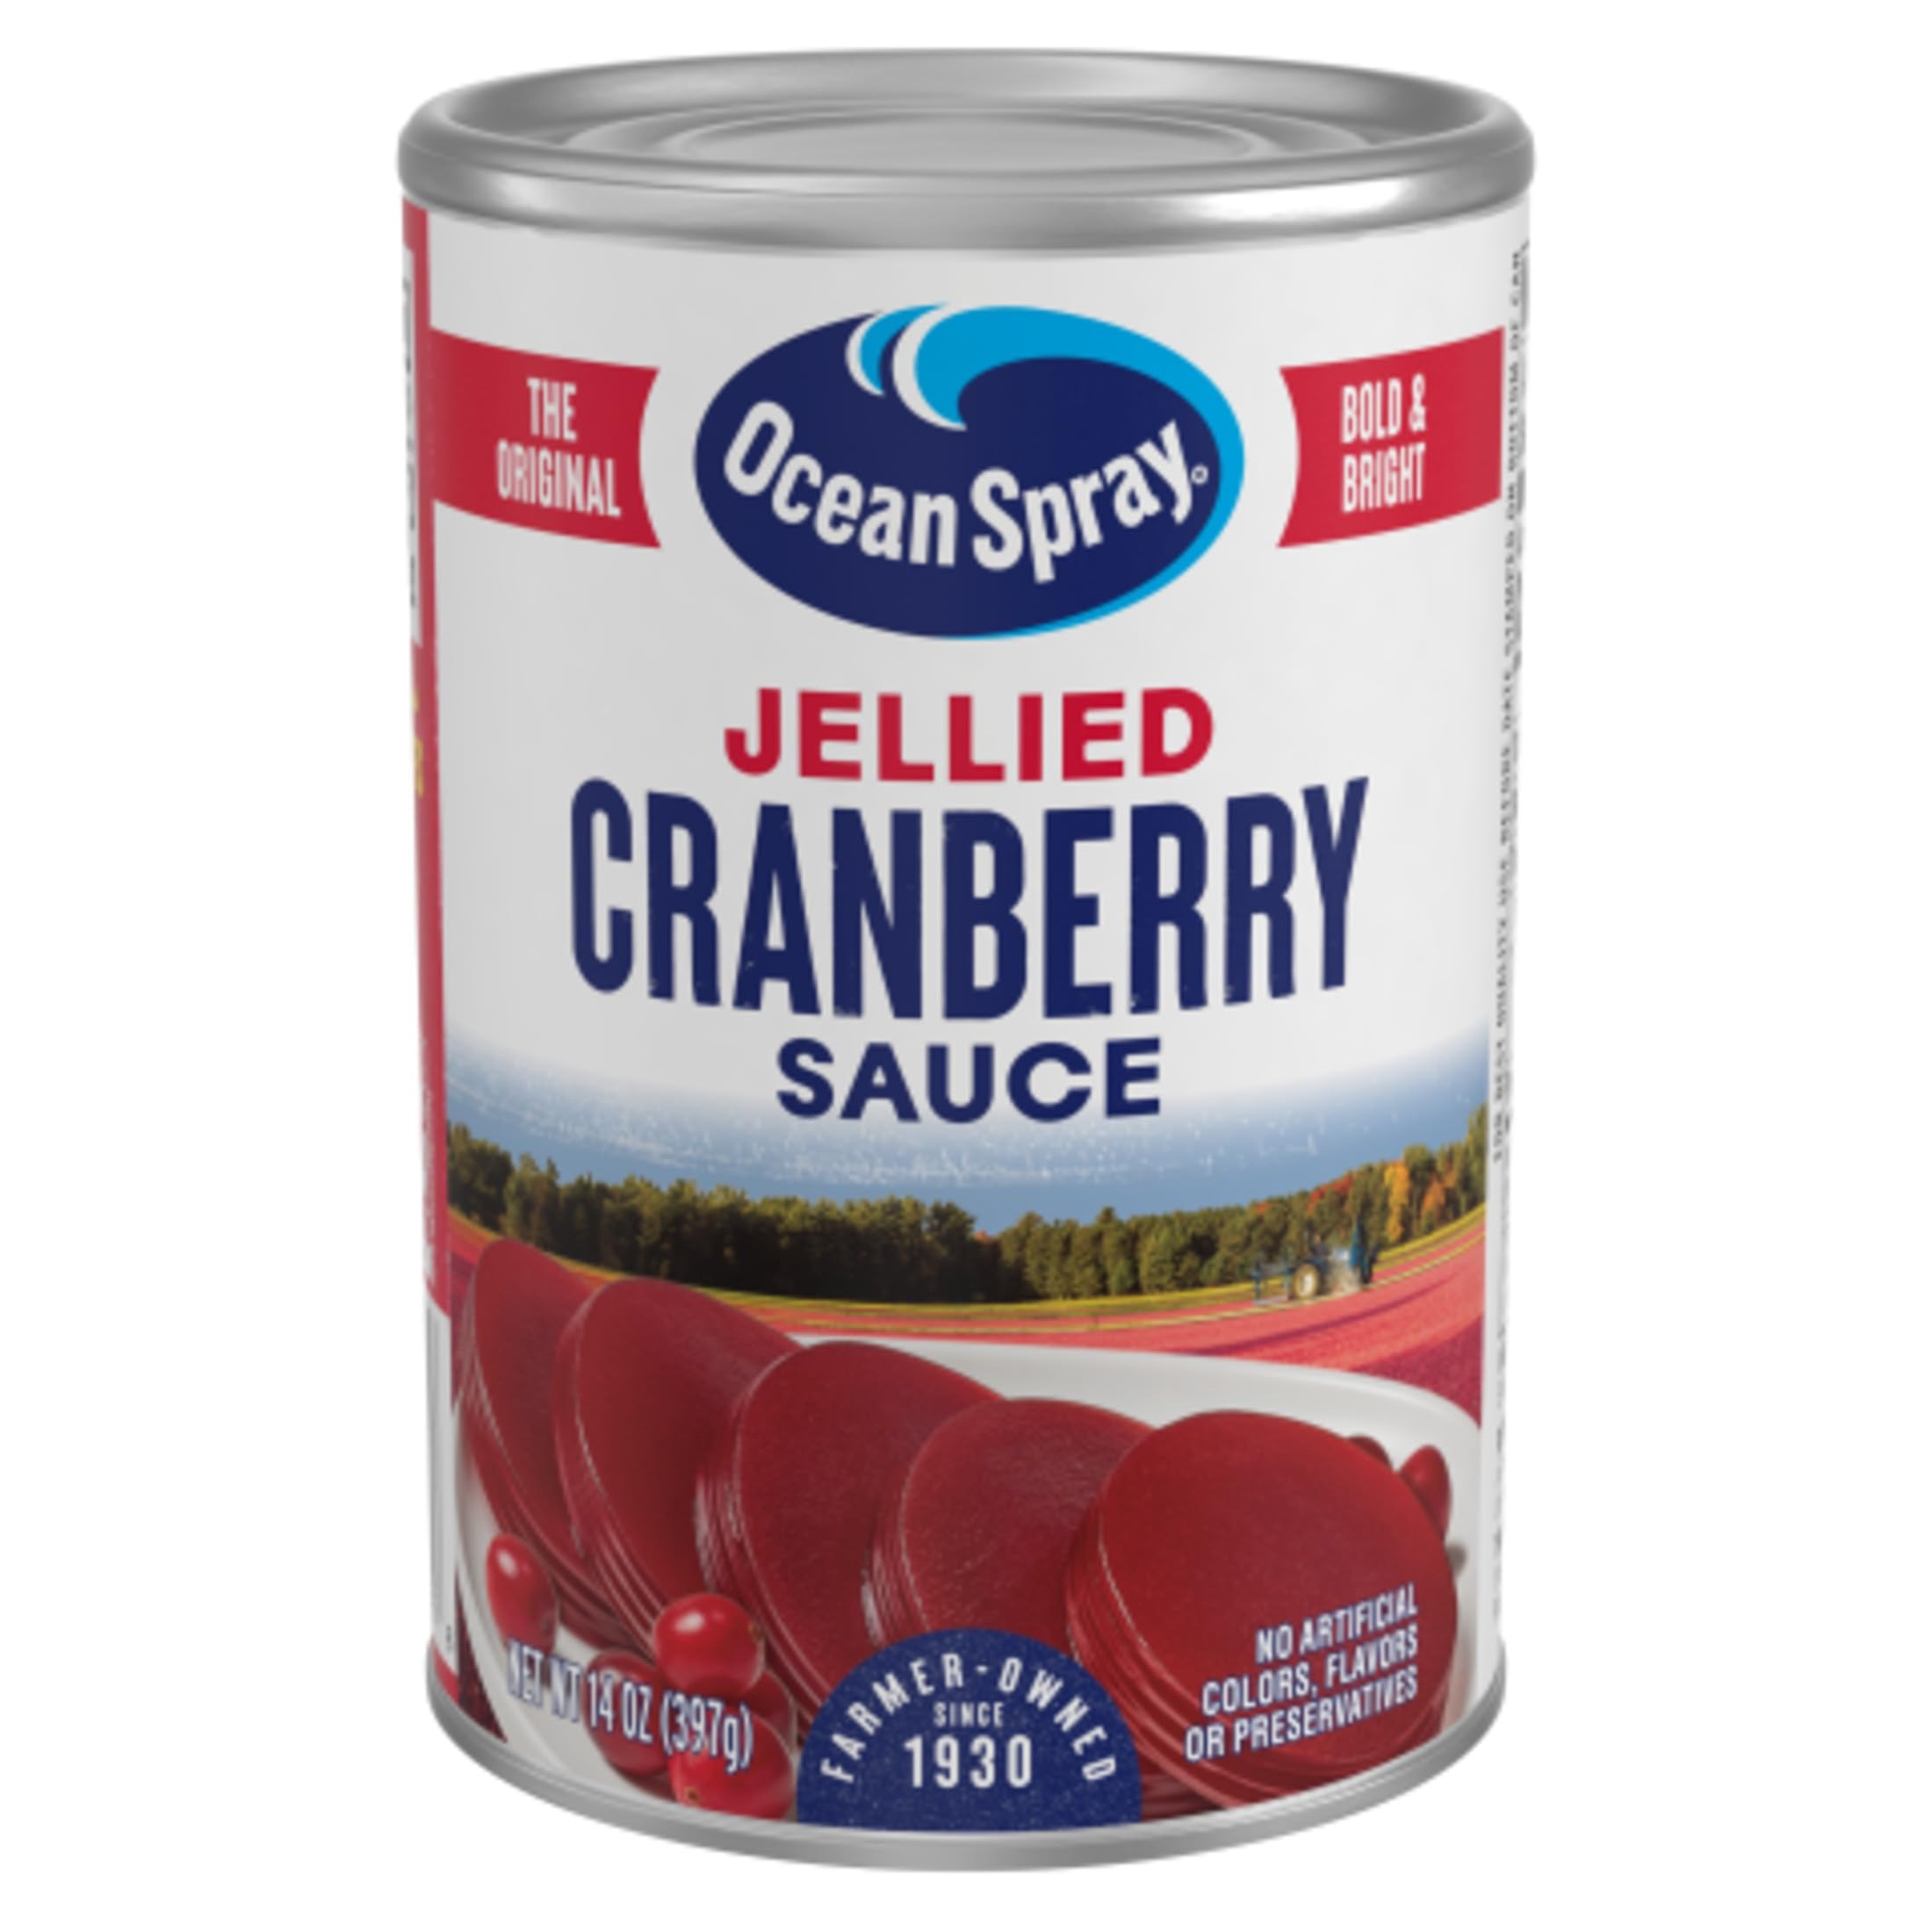
Item Name: Ocean Spray Cranberry Sauce, Jellied, 14 Fl Oz
Bullet Point 1: It has to be there on the table, doesn't it? Your holiday meal wouldn't be the same without it. That beautiful log of cranberry sauce just waiting to be sliced up and served next to the main dish.
Bullet Point 2: It doesn't have to be just turkey. Heck, it doesn't even need to be the holidays. It'll add a little tangy zing to chicken, pork, ham or even a sandwich, too
Bullet Point 3: It even has the same unique cranberry benefits as Ocean Spray Cranberry Juice Cocktail. A thing of beauty, indeed
Value: 14.0
Unit: Ounce

Price: 2.19